Consumption of fixed capital

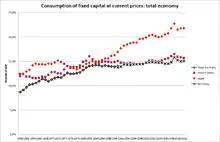
Consumption of fixed capital in percent of GDP, Germany, Japan, United States, computed from data of Ameco data base

Consumption of fixed capital (CFC) is a term used in business accounts, tax assessments and national accounts for depreciation of fixed assets. CFC is used in preference to "depreciation" to emphasize that fixed capital is used up in the process of generating new output, and because unlike depreciation it is not valued at historic cost but at current market value (so-called "economic depreciation"); CFC may also include other expenses incurred in using or installing fixed assets beyond actual depreciation charges. Normally the term applies only to "producing" enterprises, but sometimes it applies also to real estate assets.